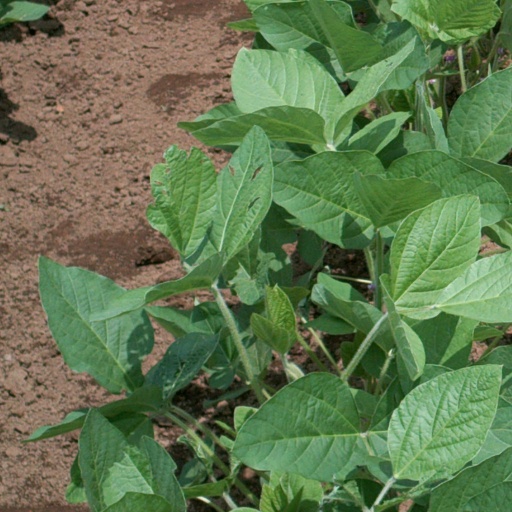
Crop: soybean